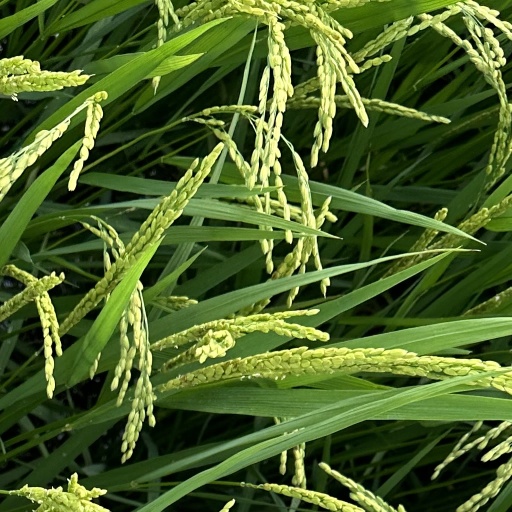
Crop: rice